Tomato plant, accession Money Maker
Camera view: bottom (45 deg); turntable rotation: 0 degrees
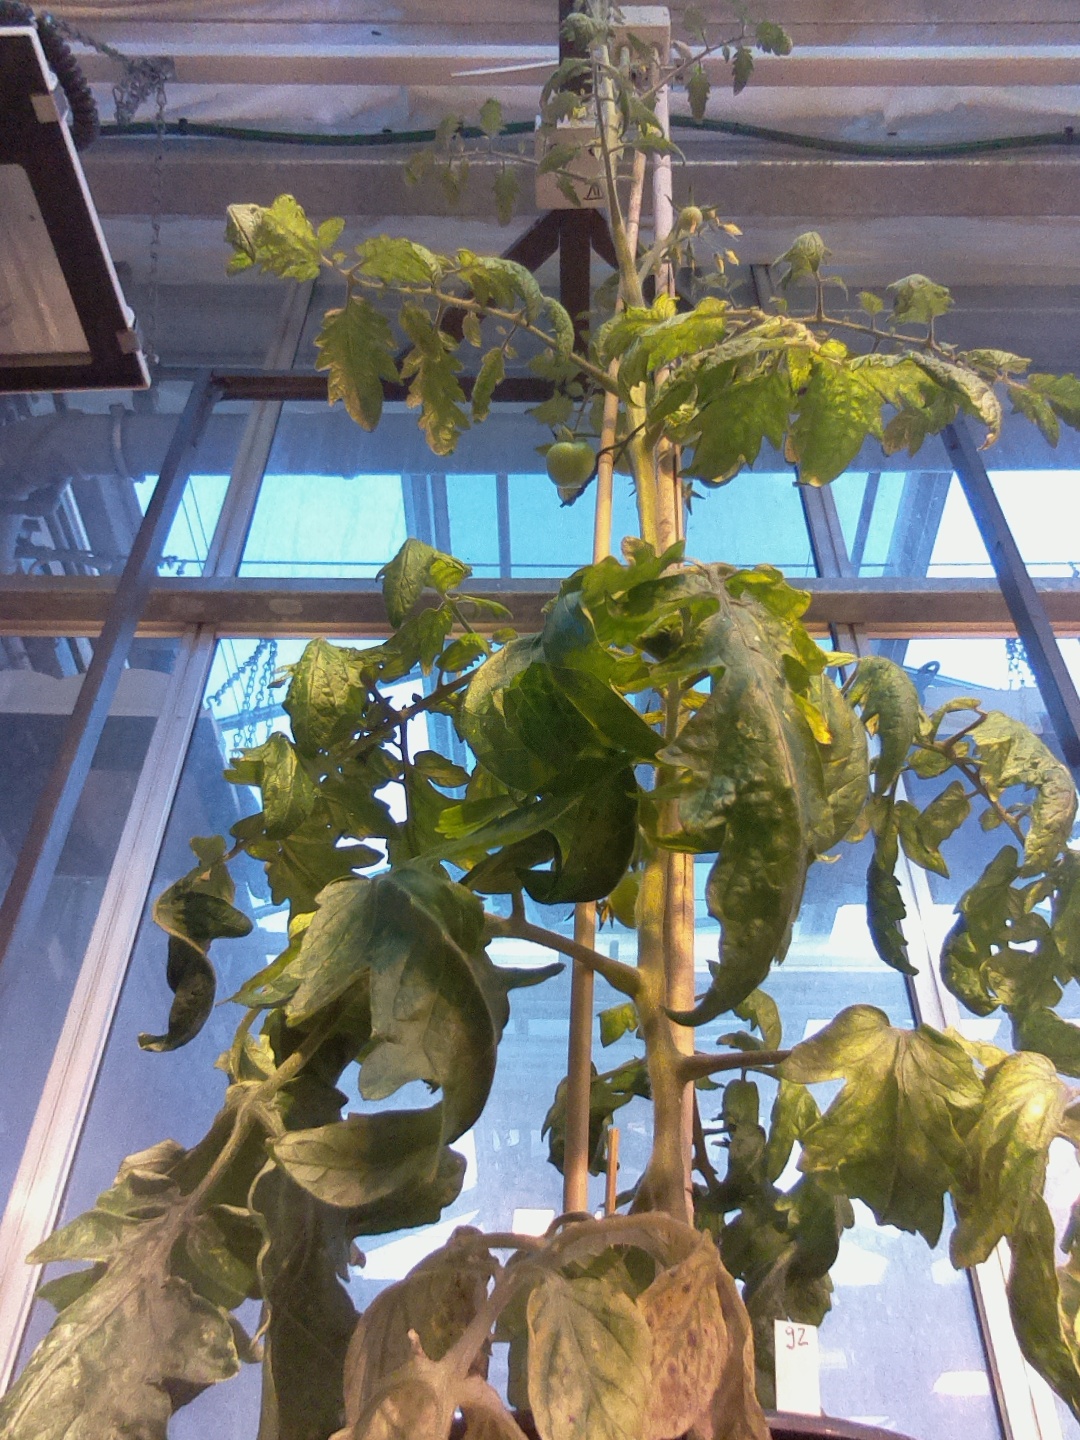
BBCH growth stage 74: 40%-50% of final fruit size